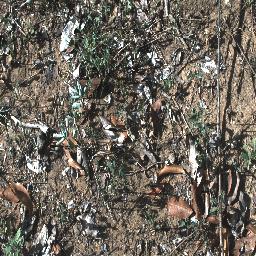
Label: negative